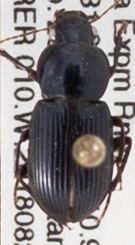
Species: Discoderus robustus
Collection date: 2018-08-29
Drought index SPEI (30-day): -0.25
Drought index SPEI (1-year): -1.69
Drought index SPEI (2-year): -1.45